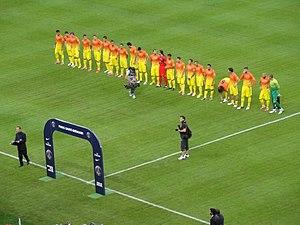
Cette saison est la 114ᵉ depuis la fondation du club et fait suite à la saison 2011-2012 qui a vu le FC Barcelone remporter la Supercoupe d'Espagne, la Supercoupe d'Europe, la Coupe du monde des clubs et la Coupe du Roi.